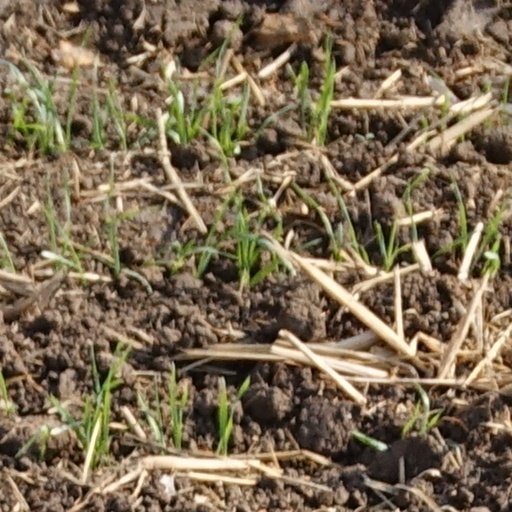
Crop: wheat